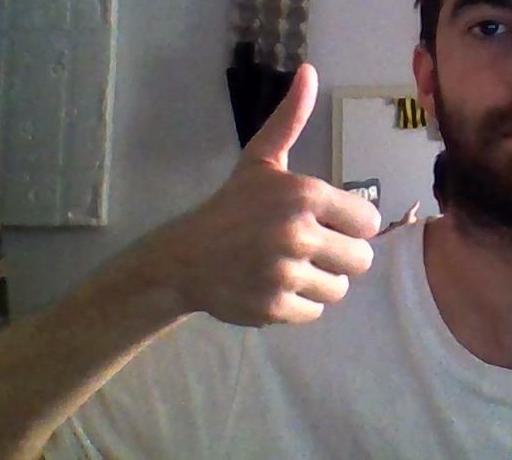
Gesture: like